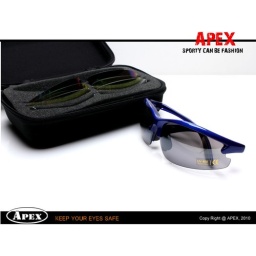
Royal blue Deluxe box package: one sport sunglasses with extra 3 sets lens. All parts are made in Taiwan